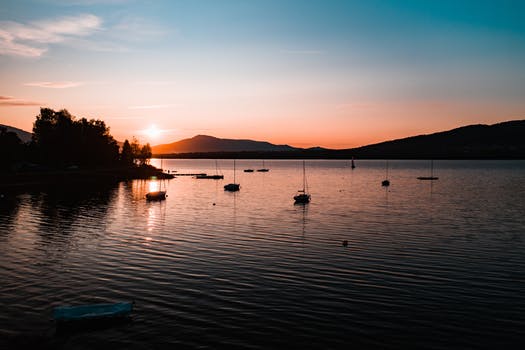
Label: No Watermark